Kromy, Oryol Oblast

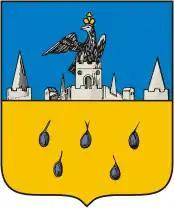
The historical coat of arms

Kromy is an urban locality (an urban-type settlement) and the administrative center of Kromskoy District of Oryol Oblast, Russia, located on the Kroma River (a tributary of the Oka) southwest of Oryol. Population: